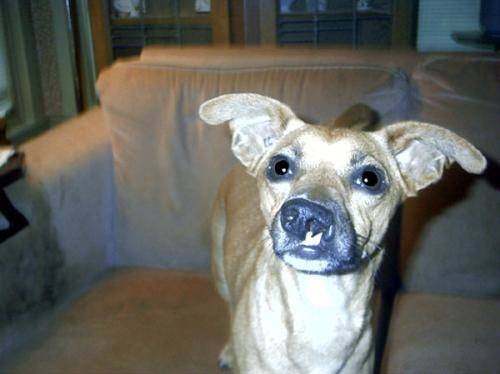
Label: dog